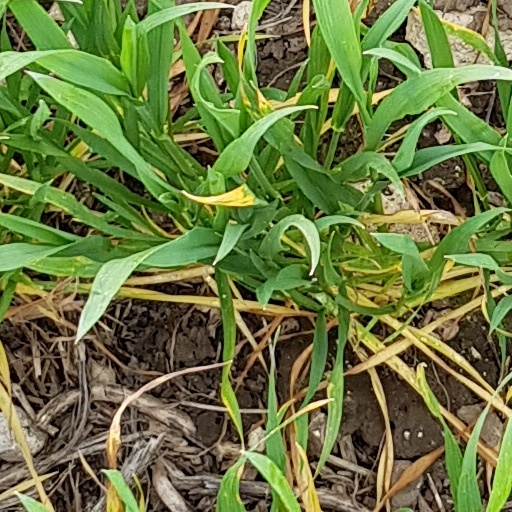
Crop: wheat